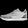
Label: Sneaker